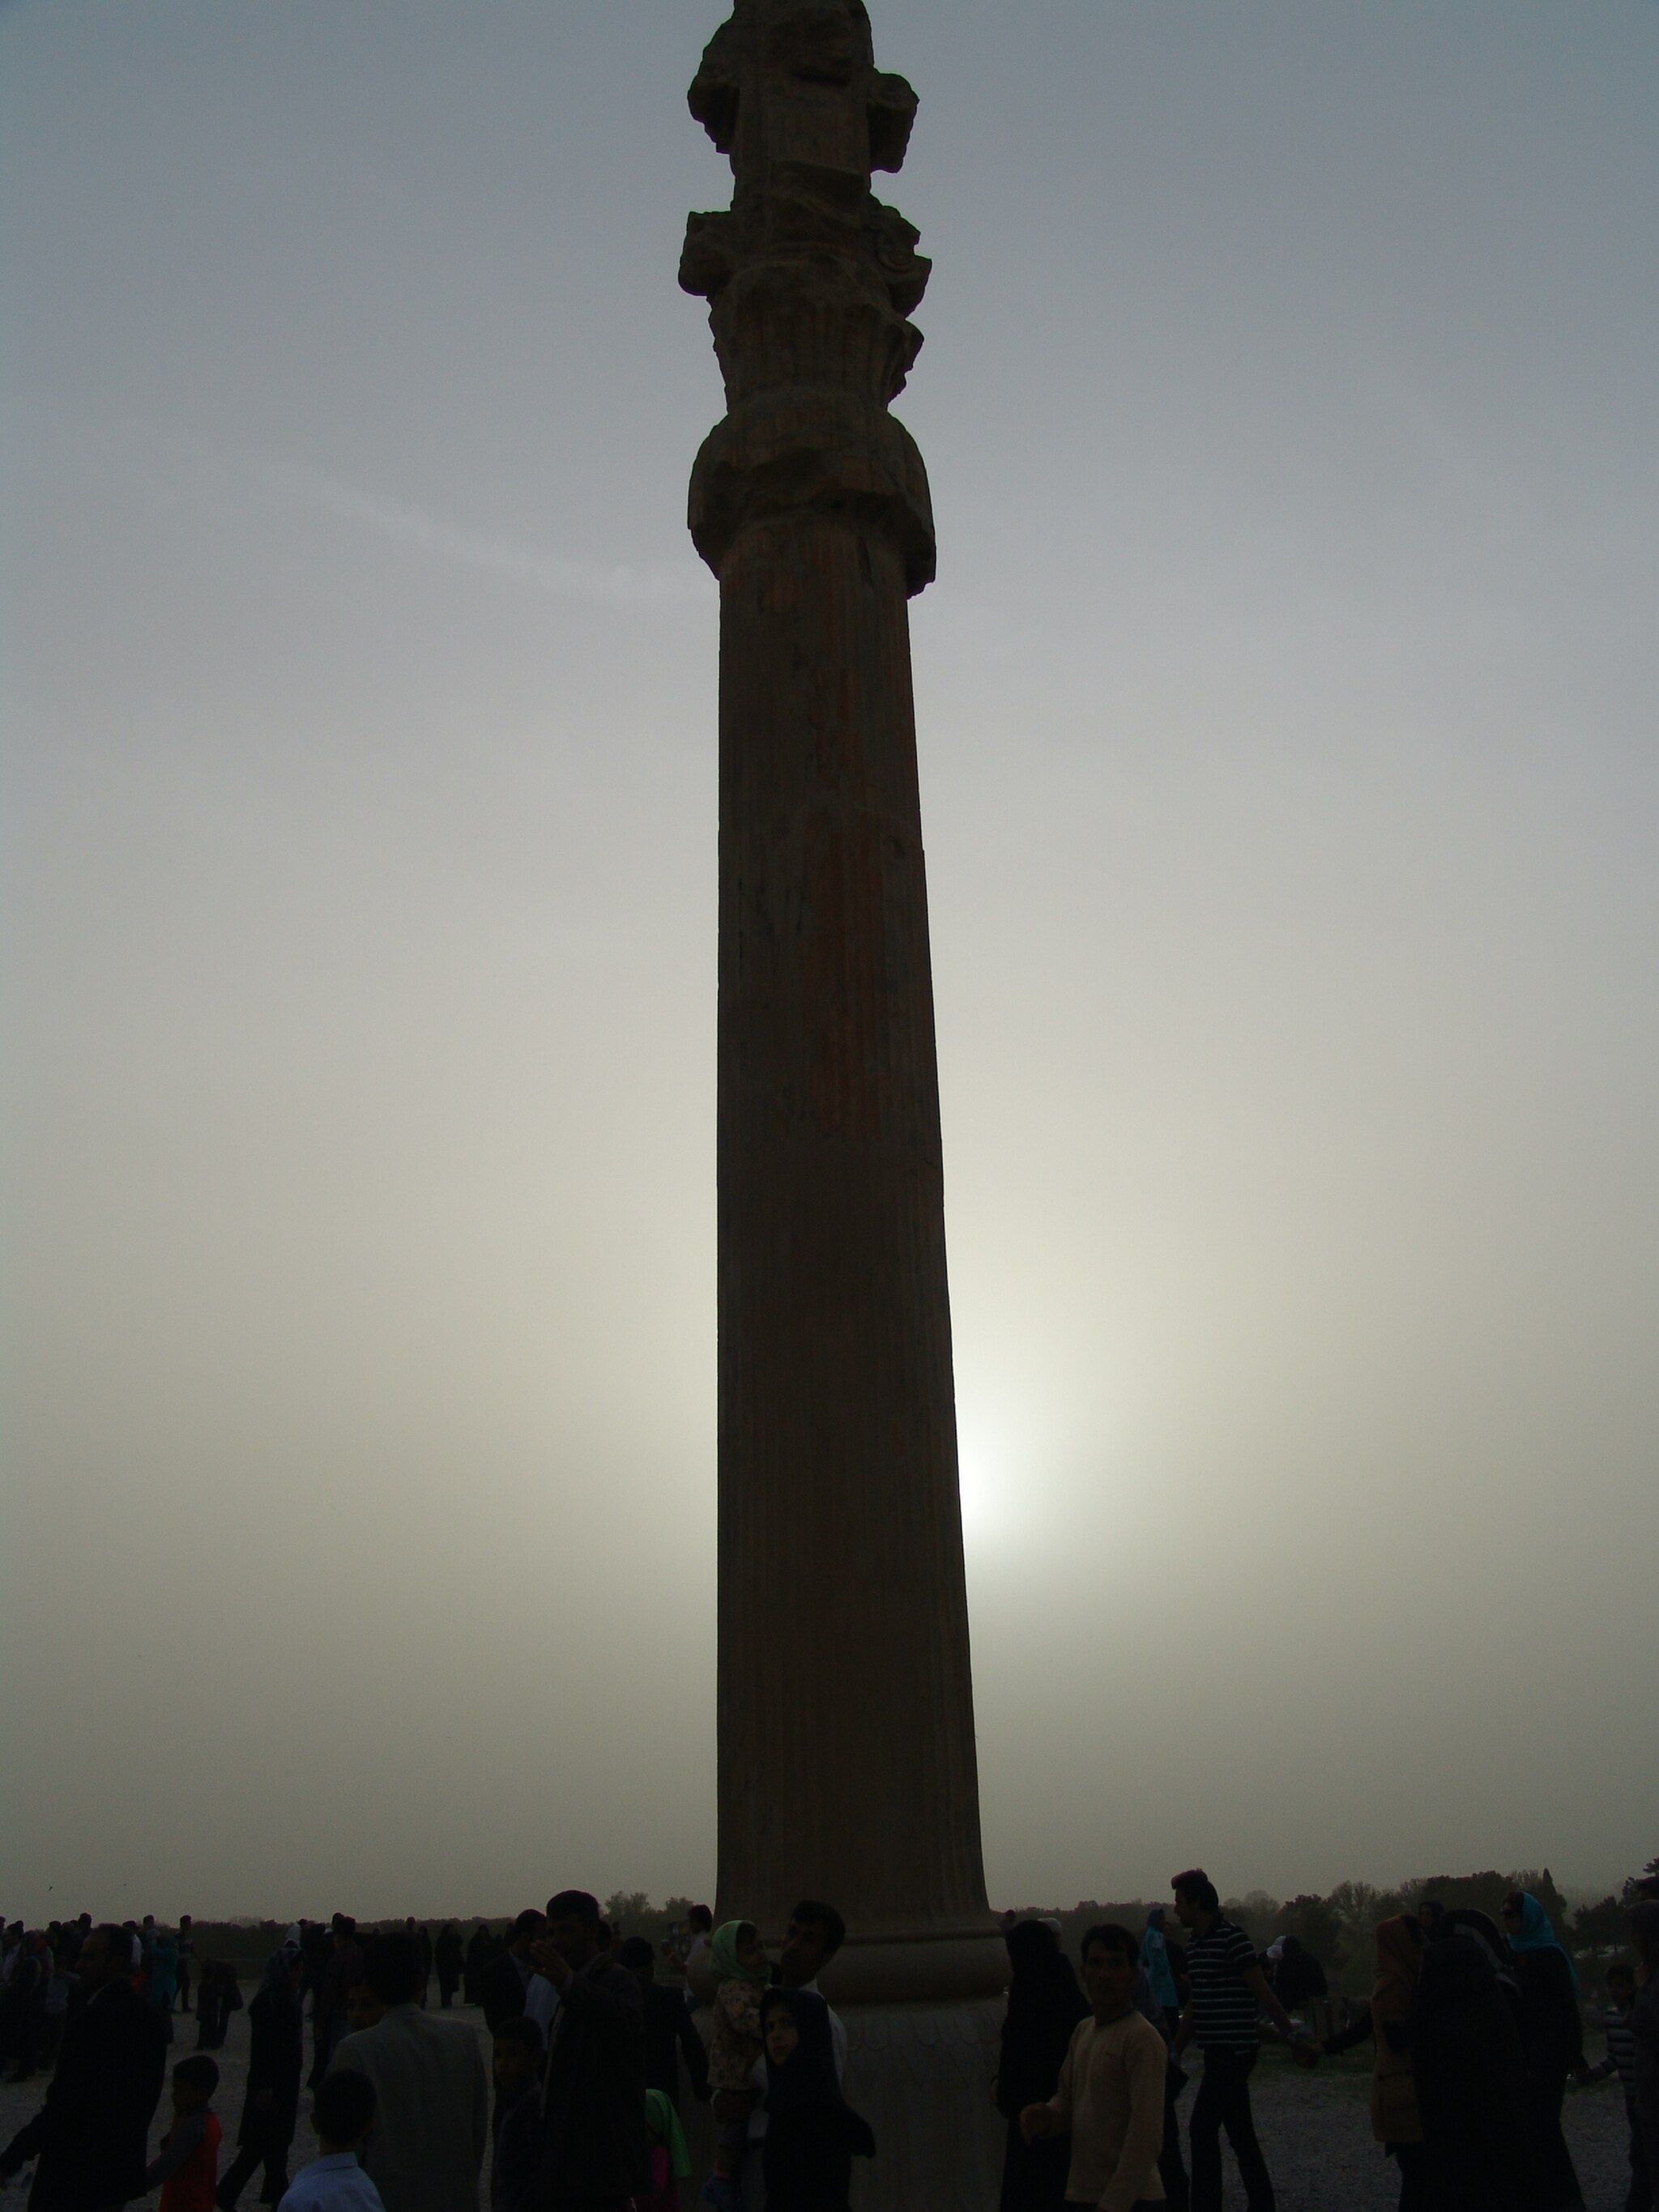
Title: Persepolis Darafsh 2 (59)
Description: Persepolis
Date: 2010-03-21 18:10:58
Categories: GFDL, Taken with Sony DSC-F828, License migration redundant, Self-published work, Files with coordinates missing SDC location of creation, 2010 in Persepolis, Photos by Darafsh Kaviyani, Details of Apadana of Persepolis